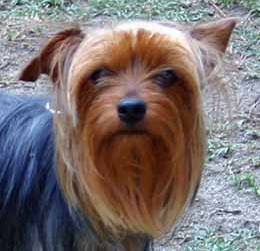
Label: dog